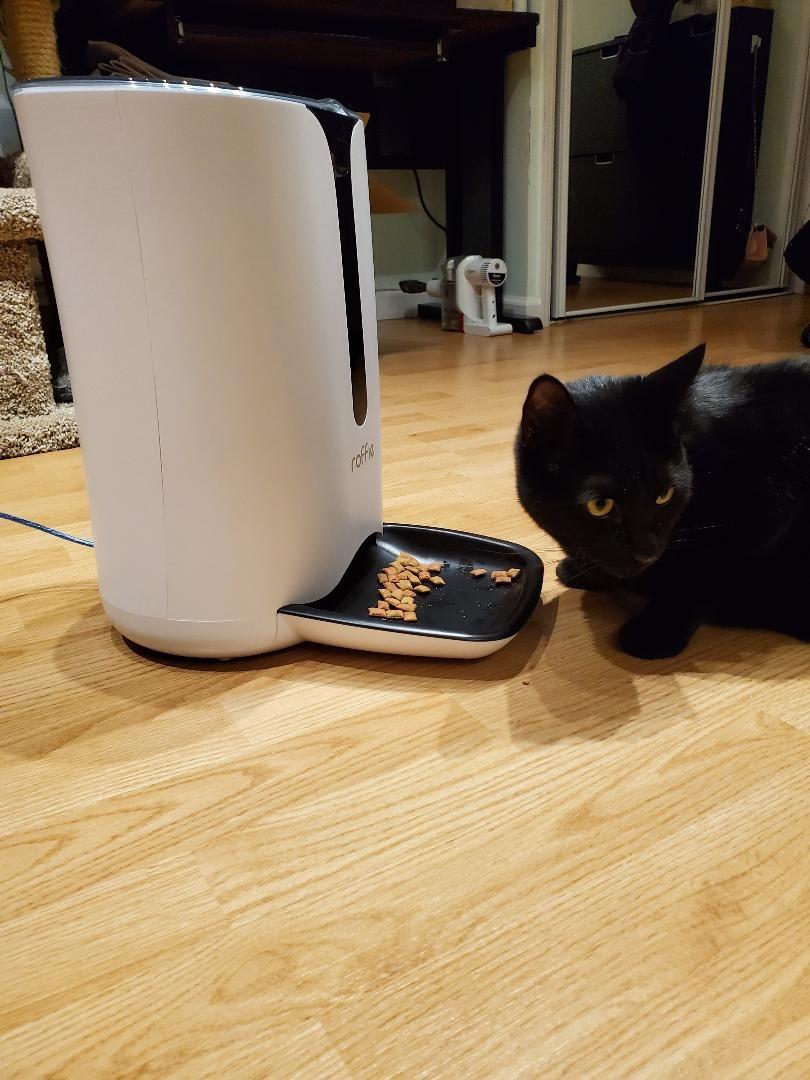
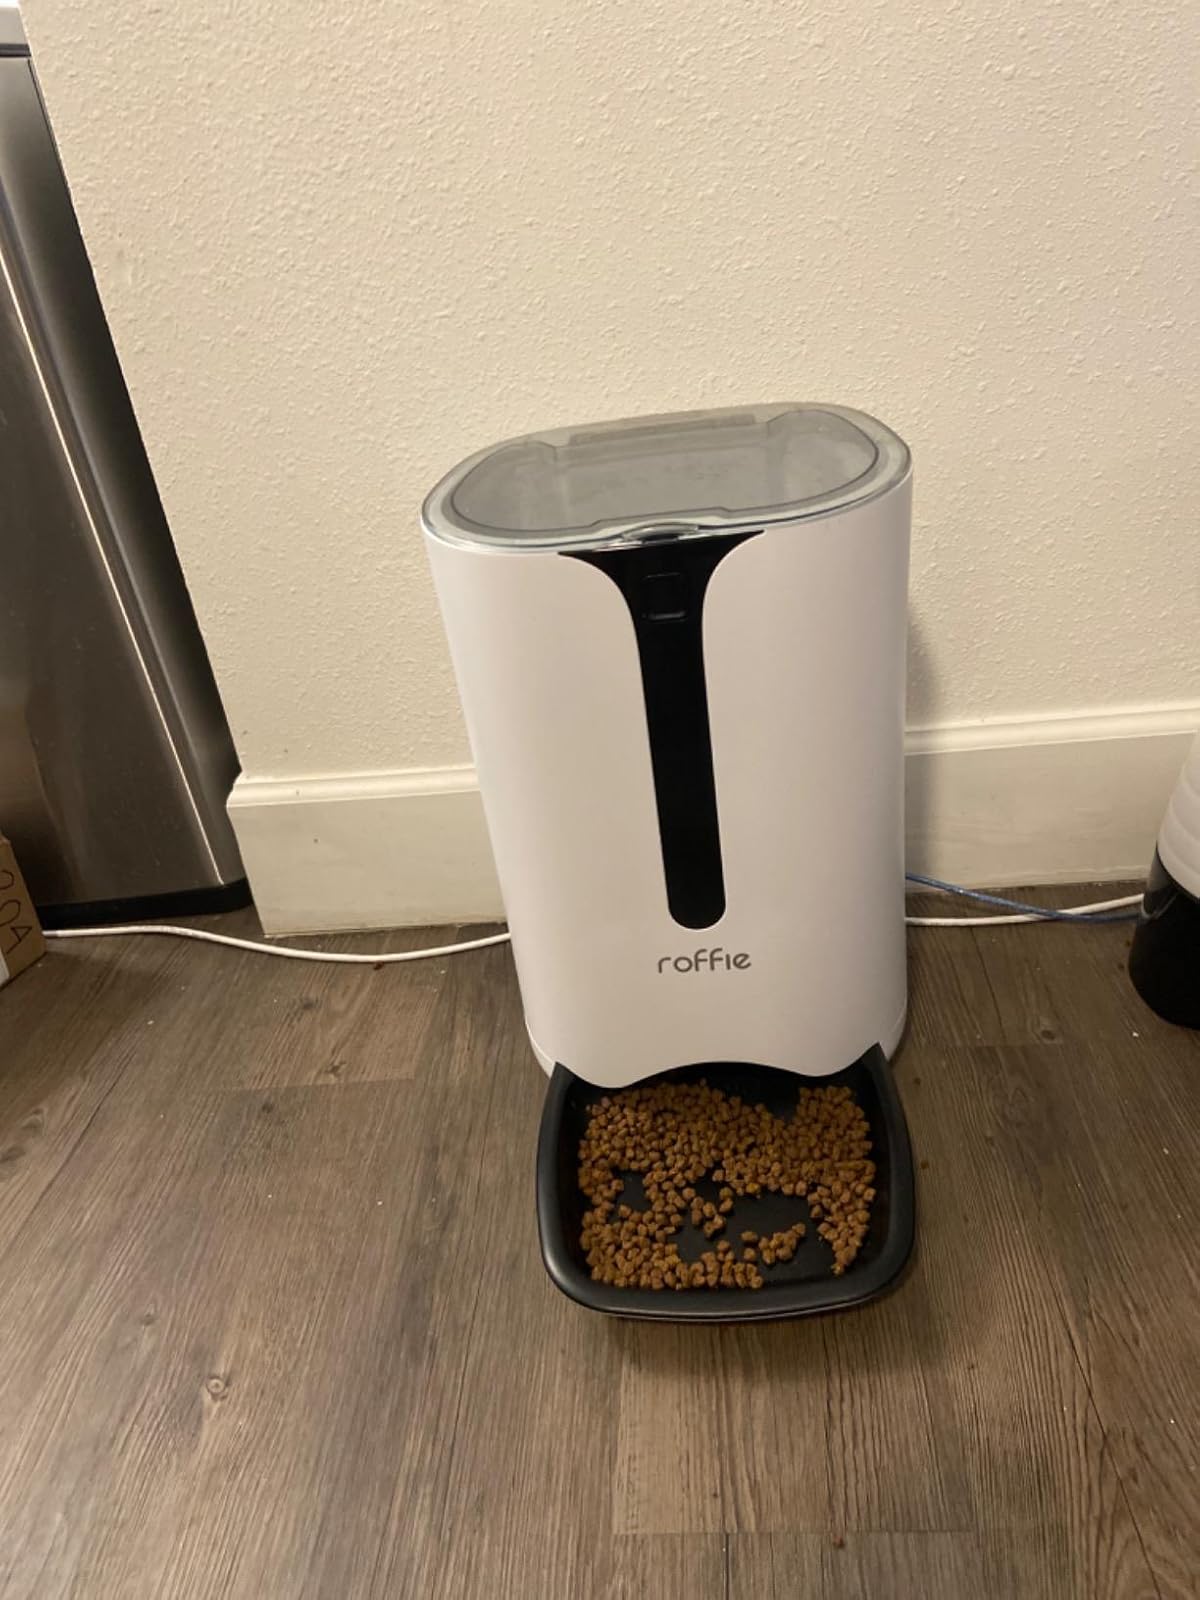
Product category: items_feeder
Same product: yes